Alan Oppenheimer

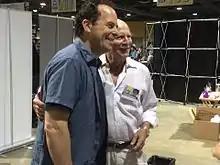
Oppenheimer and Loren Lester posing for a 2015 photograph

Oppenheimer worked on "The Transformers", most notably as two contrasting characters, the pacifist Beachcomber and the bellicose Warpath. His rendition of Seaspray was remarkably similar to Mer-Man, including the gurgling effects. He took over the voice of Roger Smith's butler Norman Burg in the English dub of the second season of "The Big O". He was the voice of the never-seen Alistair Crane on the soap opera "Passions" until 2004, when the character was finally shown on camera, played by David Bailey. More recently, he provided the voice of the scientist for the 2009 film "9" and Batman's butler Alfred Pennyworth in "".